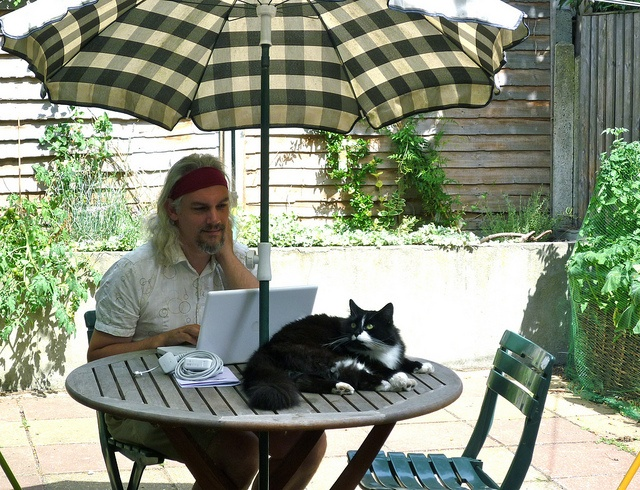
A man with a laptop and a cat on a table.
A cat is sitting outside while a man works on his laptop.
A hippy sitting at a table with a cat on top of it working on a laptop.
A man using a laptop at a table with a cat on top of the table.
A man at a table with his computer and a cat.